Oh No It's Selwyn Froggitt

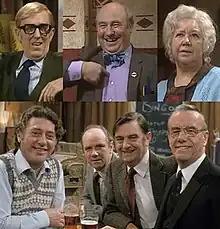
The regular cast of "Oh No It's Selwyn Froggitt". Left to right from top row: Maurice (Robert Keegan), Selwyn (Bill Maynard), Mrs Froggitt (Megs Jenkins), Ray (Ray Mort), Clive (Richard Davies), Jack (Bill Dean) and Harry (Harold Goodwin).

Maynard attempted to get the programme commissioned by Duncan Wood during the latter's 1972–73 tenure as the BBC's Head of Comedy. Wood commissioned a pilot after he had moved to Yorkshire Television to be Head of Light Entertainment. Wood brought in Roy Clarke, the creator of "Last of the Summer Wine", to write the pilot for the series. As Clarke felt he lacked the familiarity to write about a working men's club, Maynard took the train to Leeds to assist him. Clarke devised the title "Oh No It's Selwyn Froggitt", and the pilot episode was transmitted on 30 September 1974 as part of a six-week season of Yorkshire Television comedy specials. This initial episode rendered Selwyn's surname as "Froggit".